No. 4 Commando

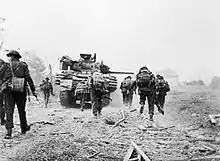
Sherman Duplex Drive tank of 'B' Squadron, 13th/18th Royal Hussars, and No. 4 Commando advancing towards Ouistreham.

Lieutenant Colonel Dawson had decided that the two French troops should take the lead into Ouistreham, followed by the six British troops. The French were unopposed apart from some mortar rounds and machine gun fire as they neared their objective. No. 1 French Troop occupied houses at the front and sides of the Casino strong point. An assault to capture the Casino was driven back. While this was going on the other French troop, No. 8, approached the Casino from the rear. Taking up firing positions they too started to engage the strong point but their fire had almost no effect. The French commander Capitaine de frégate Philippe Kieffer was just about to order an all-out assault by both troops, when reports that British amphibious tanks were in Ouistreham reached him. Sending a guide to bring one forward, the tank arrived in front of the Casino and proceeded to destroy the German gun emplacements. Within 30 minutes of the tanks' arrival, all the strong point guns were silenced and No. 1 Troop had assaulted and captured the objective. With its capture the French Commandos were now in control of the western suburbs of Ouistreham.